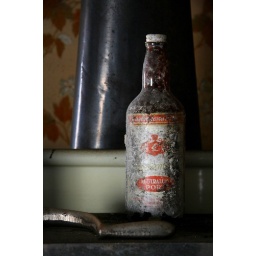
Found this bottle on top of the stove in house. Couldn't make out most of the wording on the label.